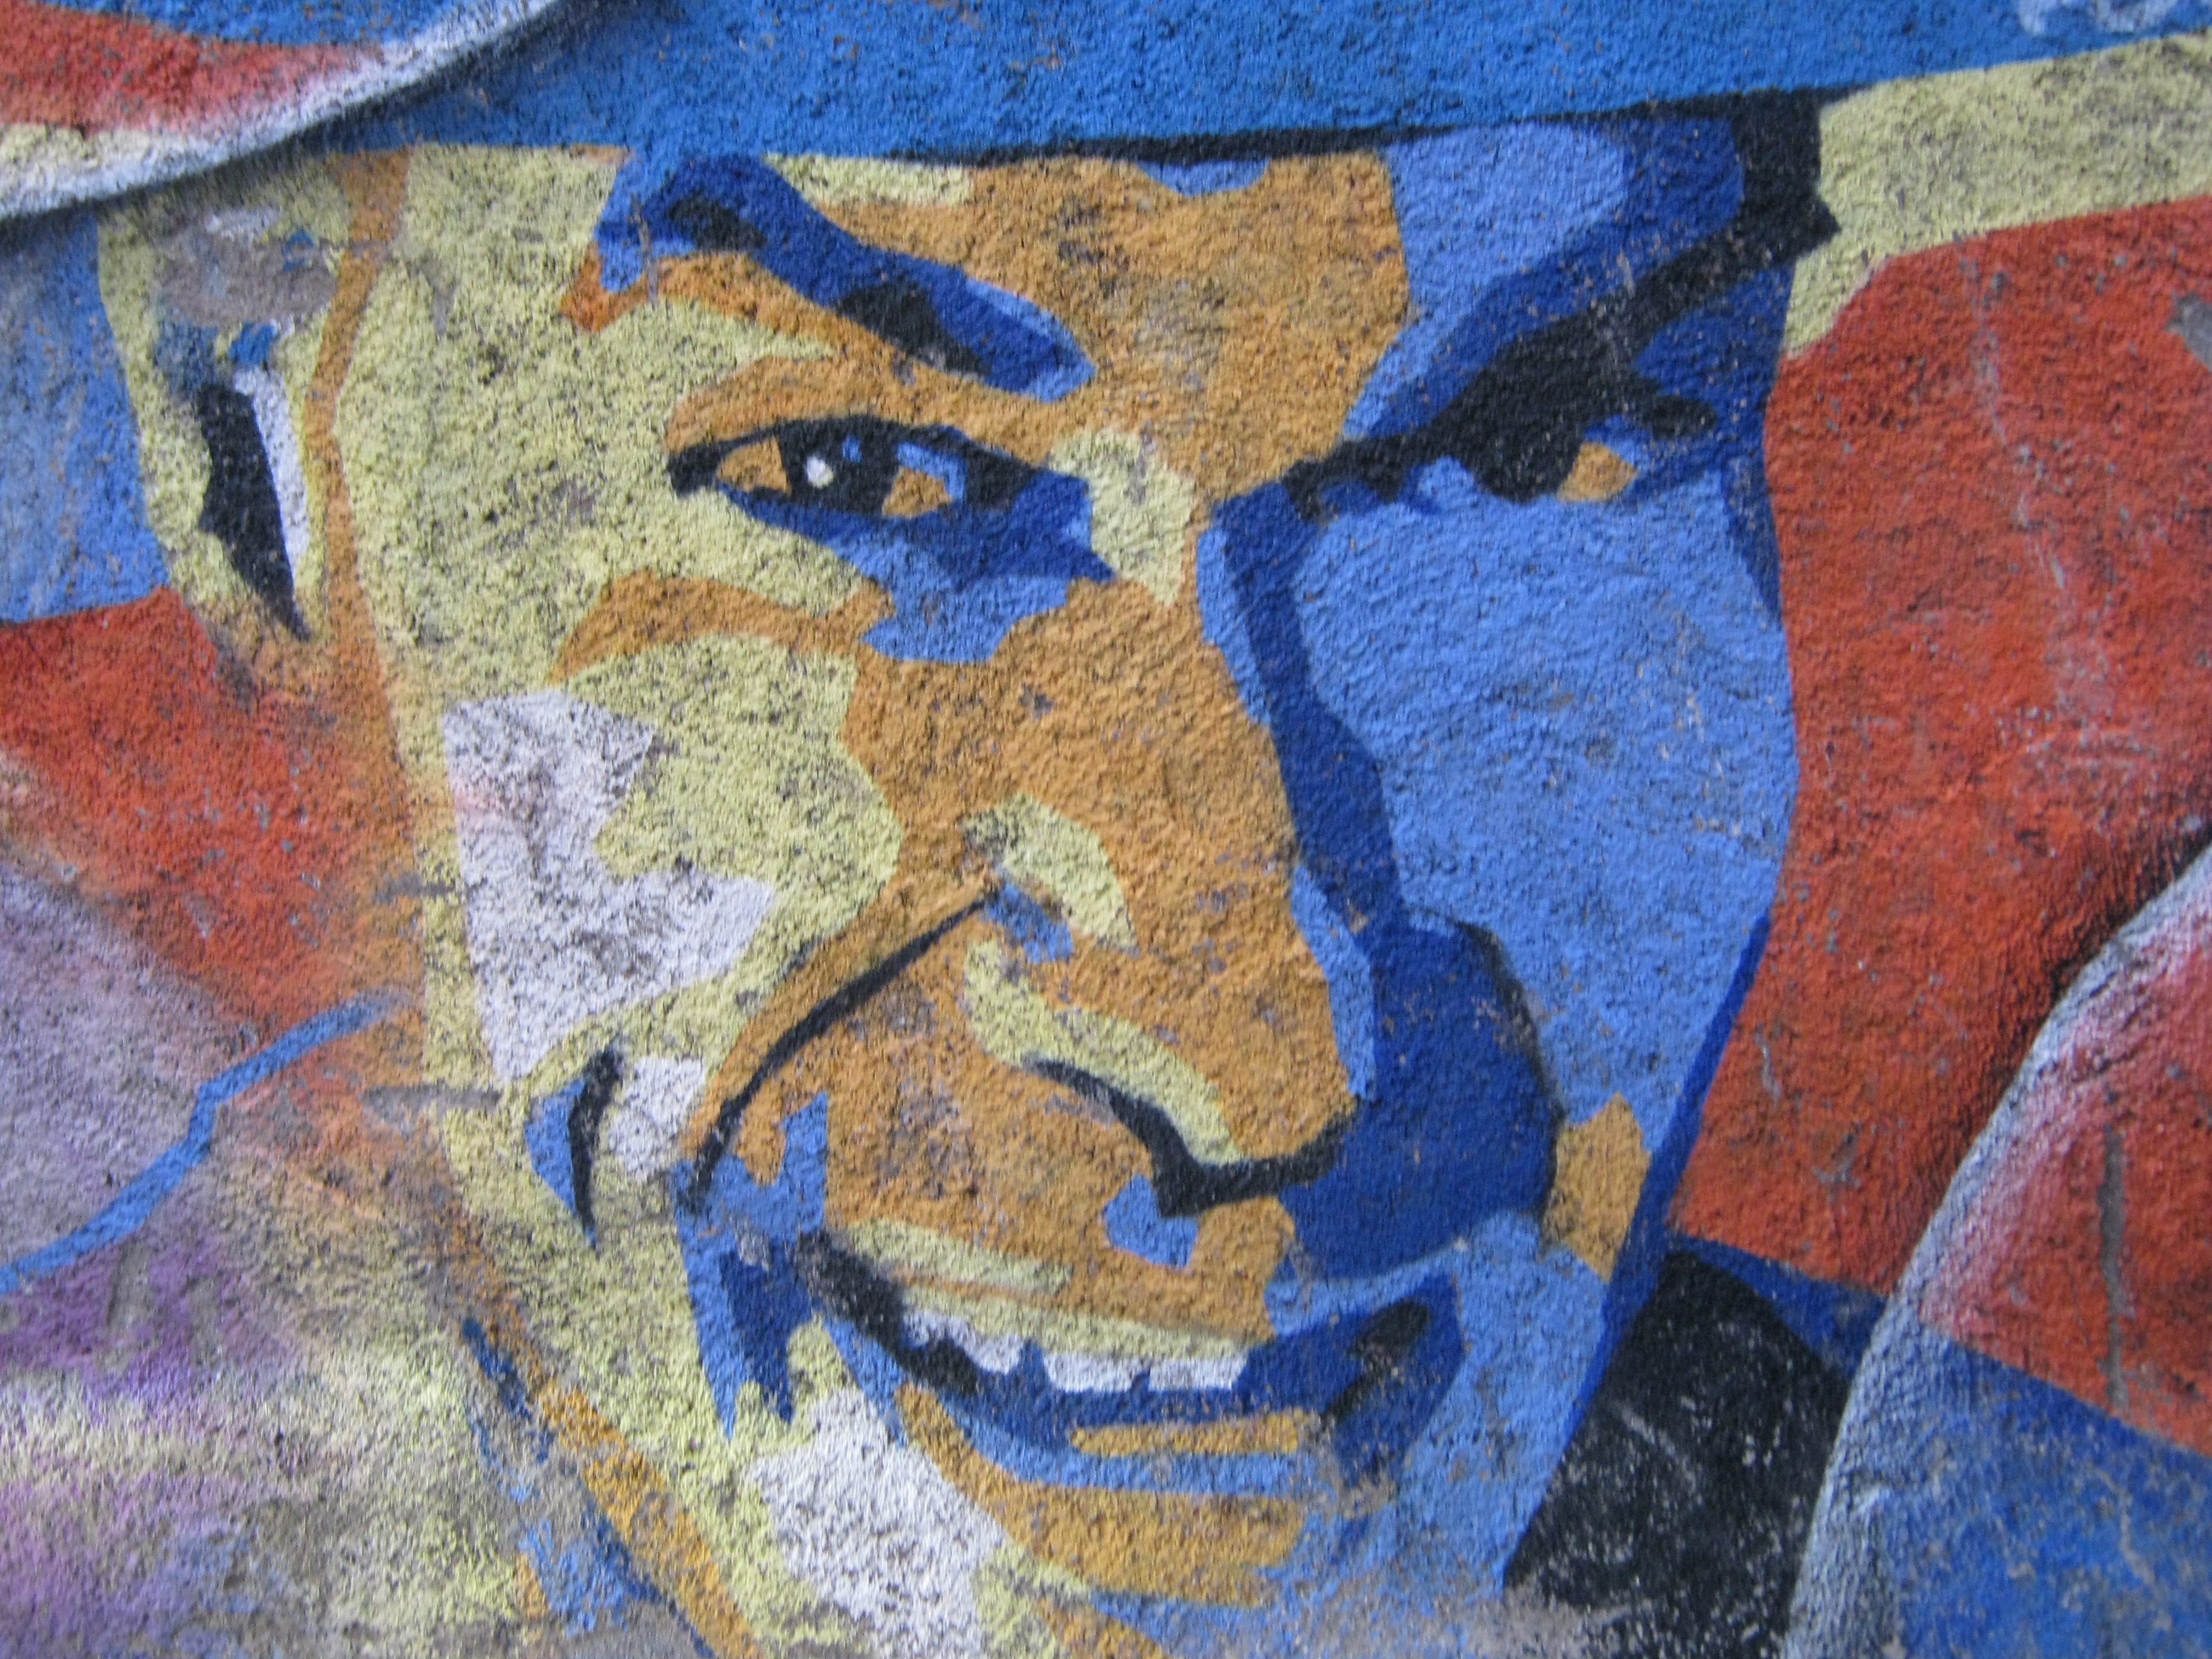
man, person, fence, view, wall, guy, portrait, color, blue, closeup, graffiti, smile, painting, playful, eyebrow, street art, eyes, art, one, mural, beautiful, views, attractive, elegance, modern art, acrylic paint, happy eyes, the spaniard, urban graffiti